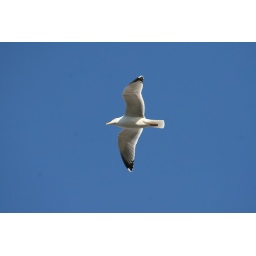
voor Geert W. weer terug in Nederland na een welverdiend "nee" door de regering van het VK